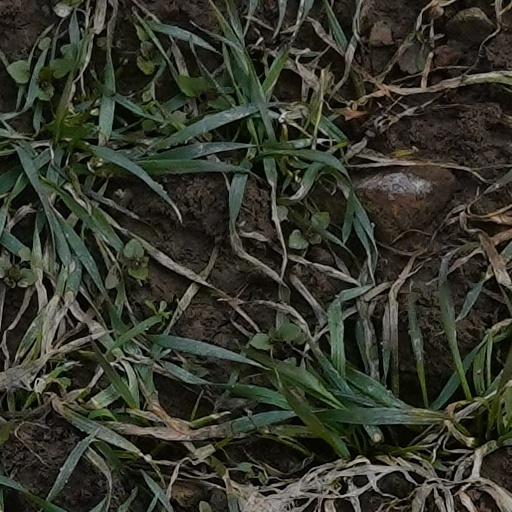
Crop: wheat